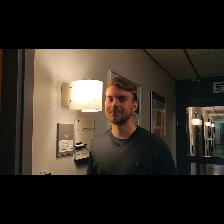
Label: Human